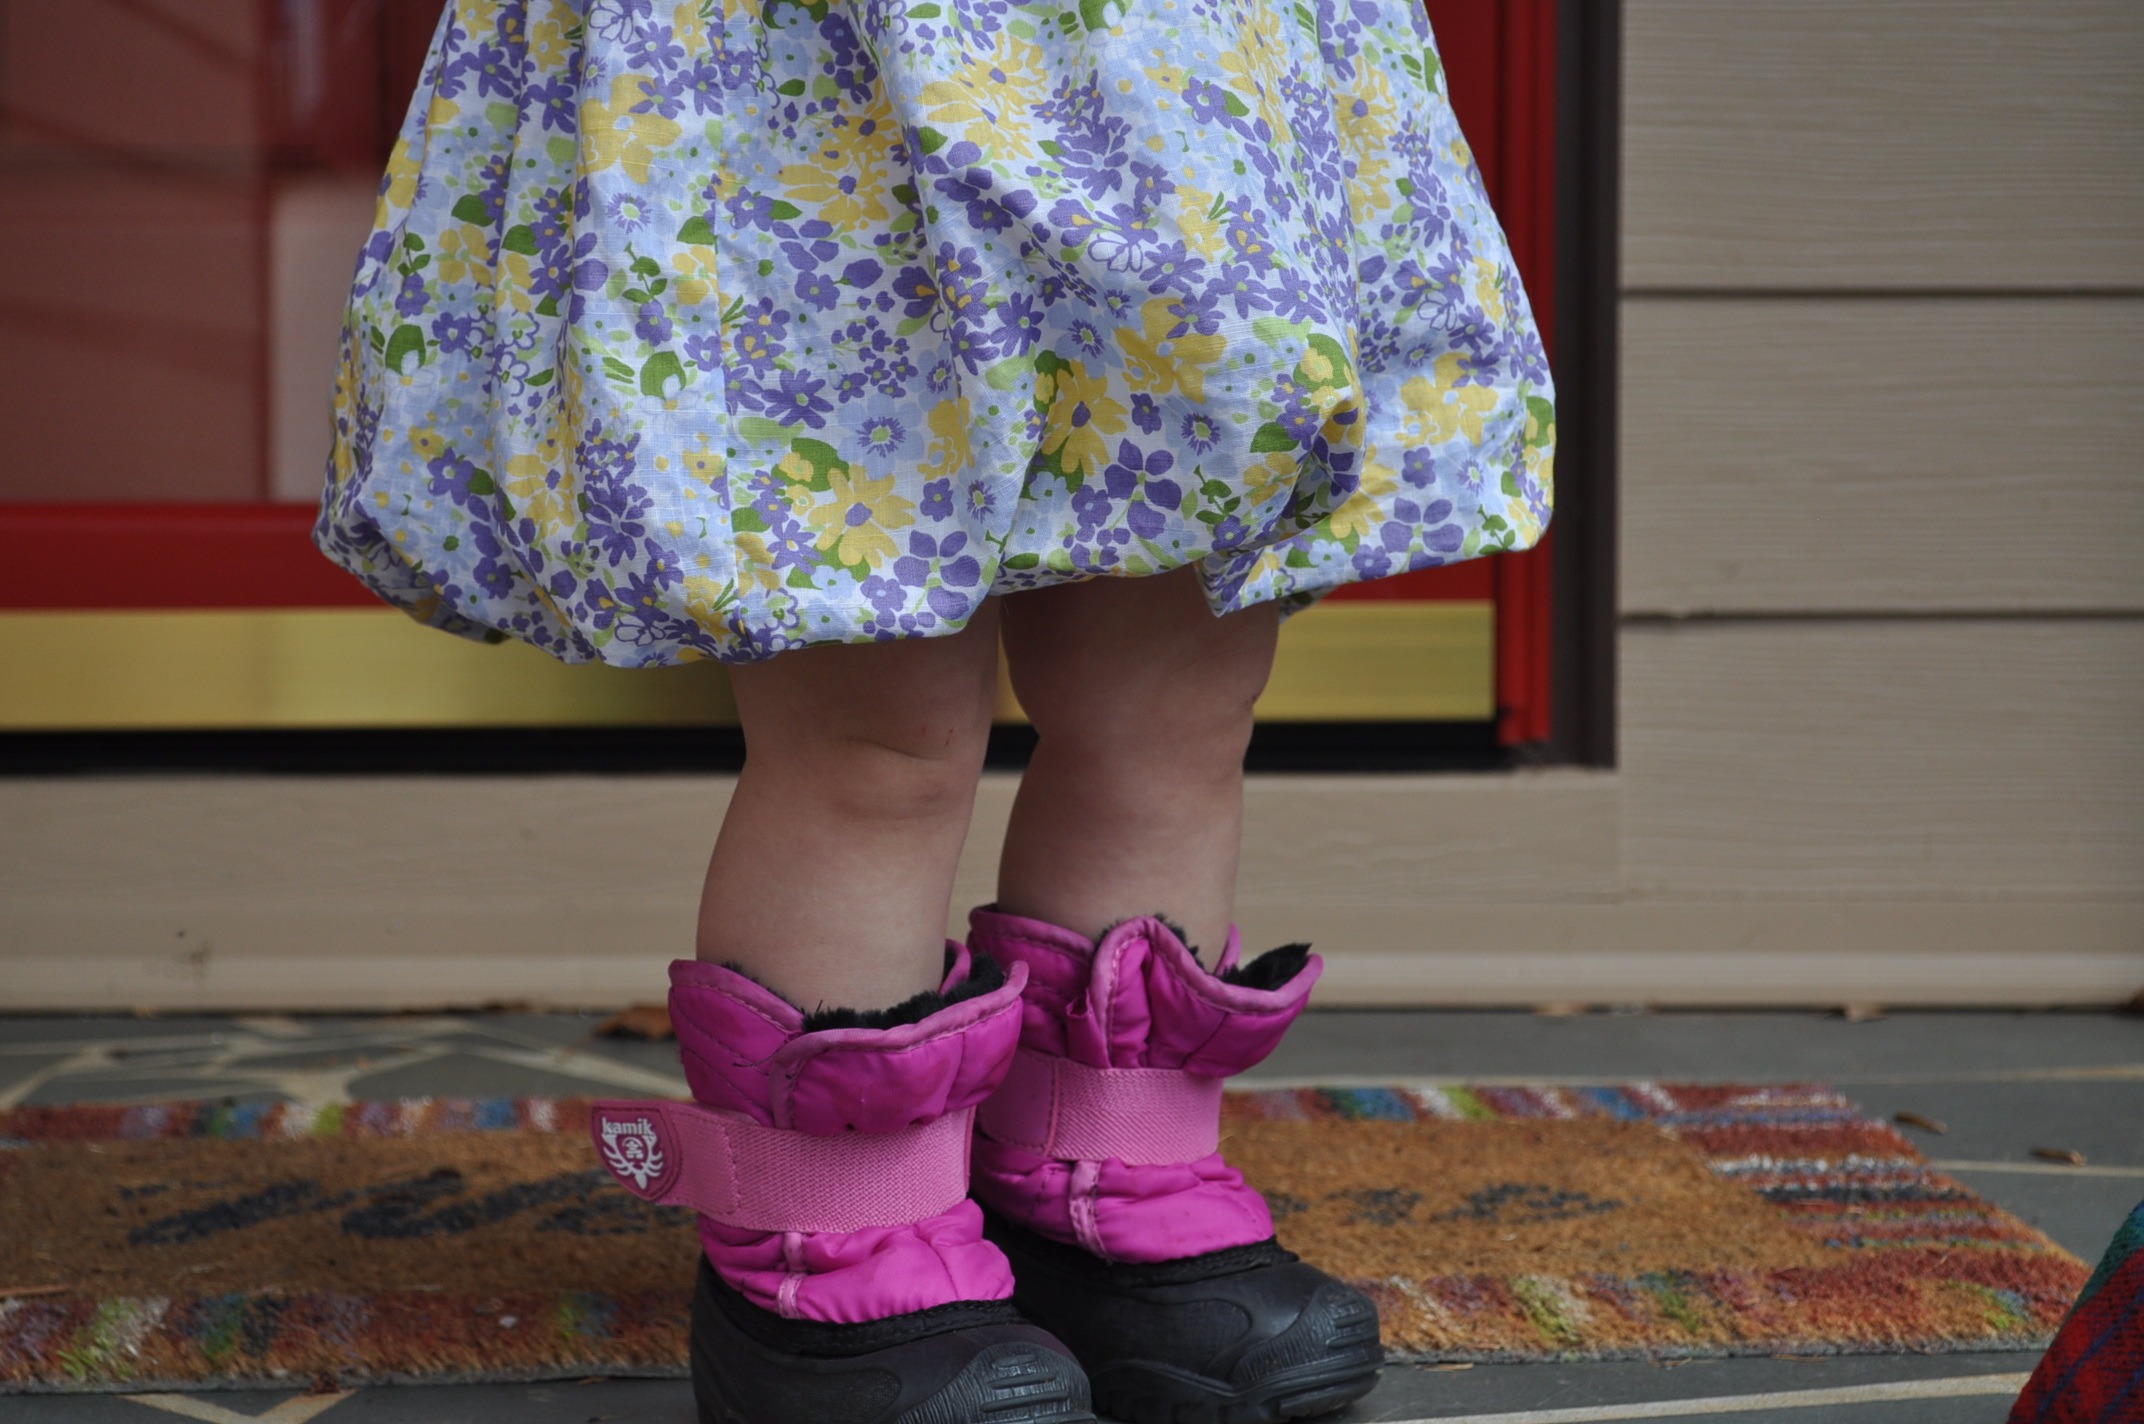
shoe, girl, cute, leg, waiting, pattern, child, contrast, fashion, clothing, pink, feminine, motherhood, human body, textile, dress, seasons, footwear, costume, rainy day, abdomen, rain boots